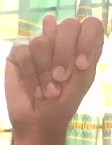
ASL sign: N